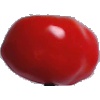
Label: Tomato 2